Tailed frog

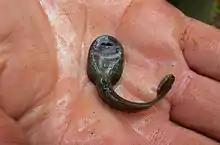
"Ascaphus montanus" tadpole (supine position), showing the large oral sucker

The habitat of the tailed frog is cold, fast-moving streams with cobblestone bottoms. They are mostly aquatic, but adults may emerge during cool, wet conditions to forage terrestrially. Breeding season lasts from May through September, and females deposit their eggs in strings under rocks in fast-moving streams. Larvae take one to four years to metamorphose in the cool, fast-moving mountain streams. The amount of cobbles and fines (sand and similarly sized fine particles) in streams have been shown to be good indicators of tadpole abundance, with tadpole abundance being inversely proportional to concentration of fines and proportional to concentration of cobbles.